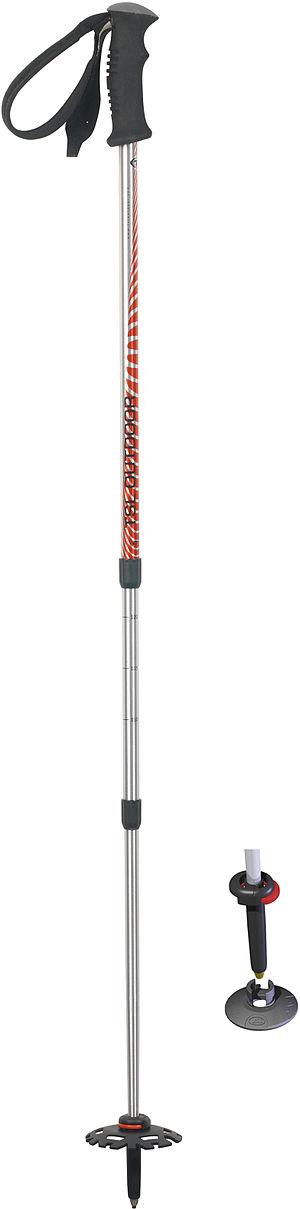
Bâton de randonnée TSL QUEYRAS
La raquette à neige, appelée plus communément raquette, est un accessoire qui permet de marcher sur des couches épaisses de neige molle. Ce mode de déplacement est spécifique aux régions enneigées d'Amérique du Nord et de Sibérie orientale depuis des millénaires, alors que le ski, basé sur la glisse, s'est développé préférentiellement en Eurasie. Sortir ou randonner en raquette est aujourd'hui devenu un loisir, que ce soit dans les vastes étendues de forêts ou de toundras boréales, ou dans les stations de sports d'hiver, au même titre que la marche à pied ou la pratique d'un sport de glisse, comme le ski de fond.